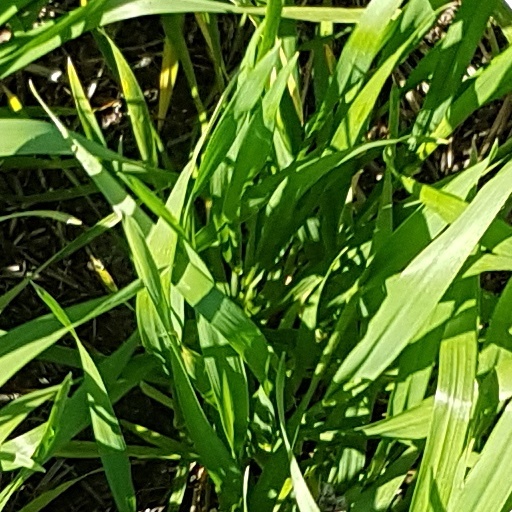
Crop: wheat